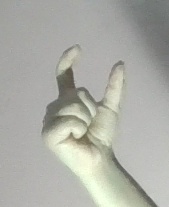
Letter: nun